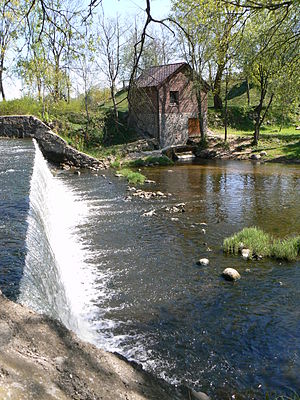
FK Babrungas
Babrungas – flod i Plungė.
Futbolo klubas Babrungas er en litauisk fodboldklub fra Plungė.